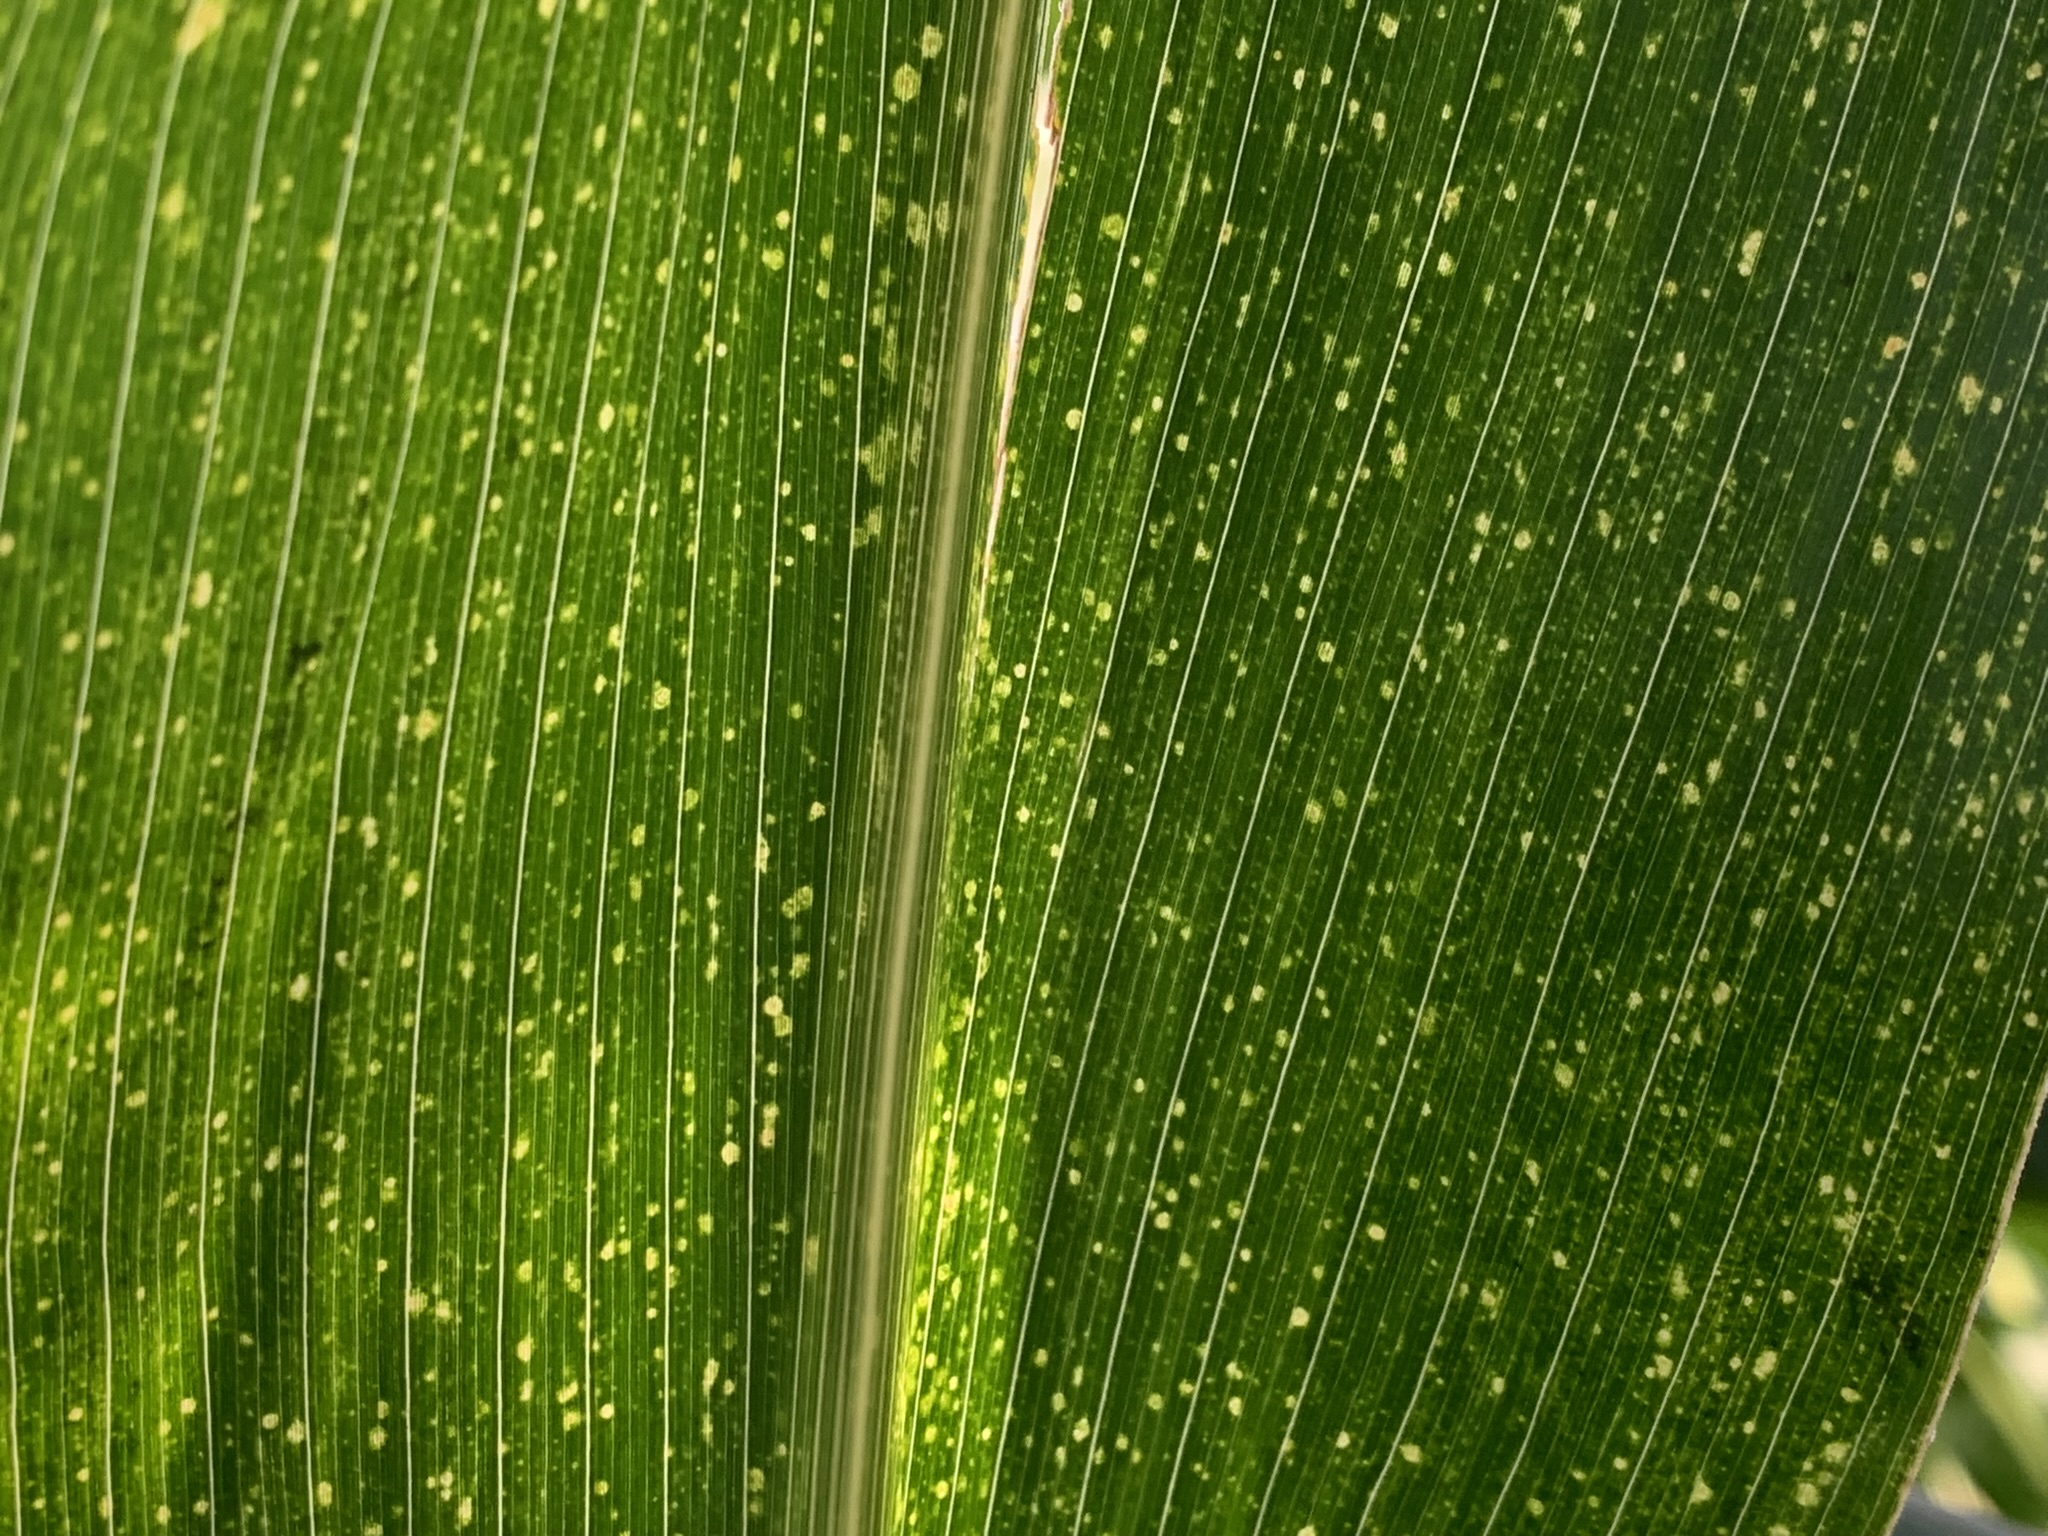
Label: MLN